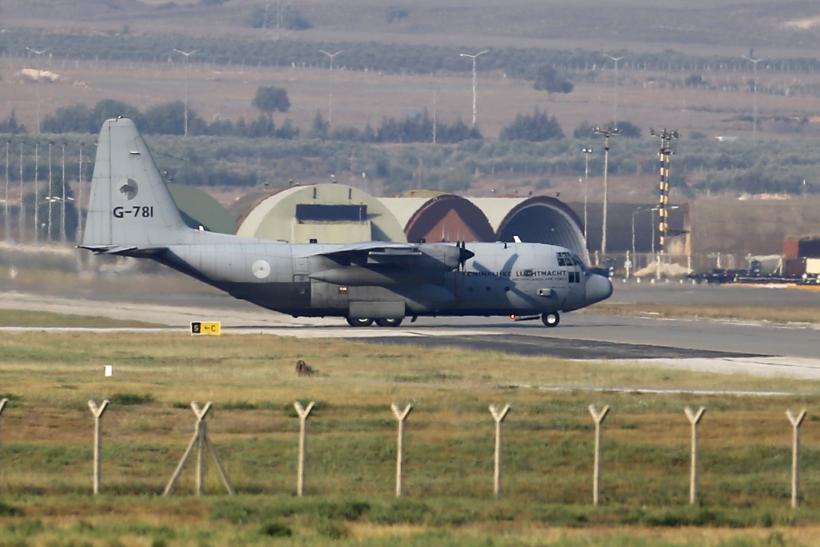
Vehicle type: Planes